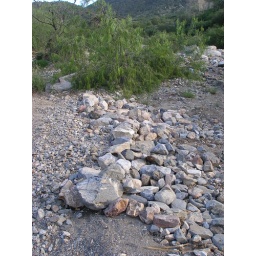
Diversion by the big tree NE ofDiversion by the big tree NE of barn